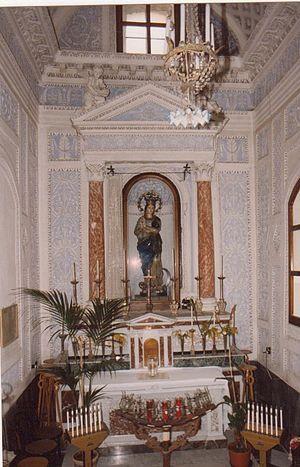
Noè Marullo est un sculpteur de bois et de pierre sicilien. Le contexte environnemental défavorable a fait de lui un artiste peu connu et peu étudié, bien qu'il se soit illustré dans la réalisation de nombreuses sculptures, pièces de faïence, décorations de bâtiments et designs de grilles en métal forgé.